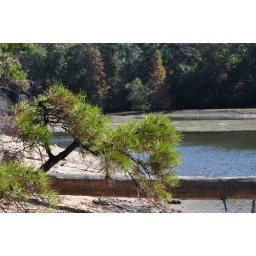
Hike Pine tree in edge of water